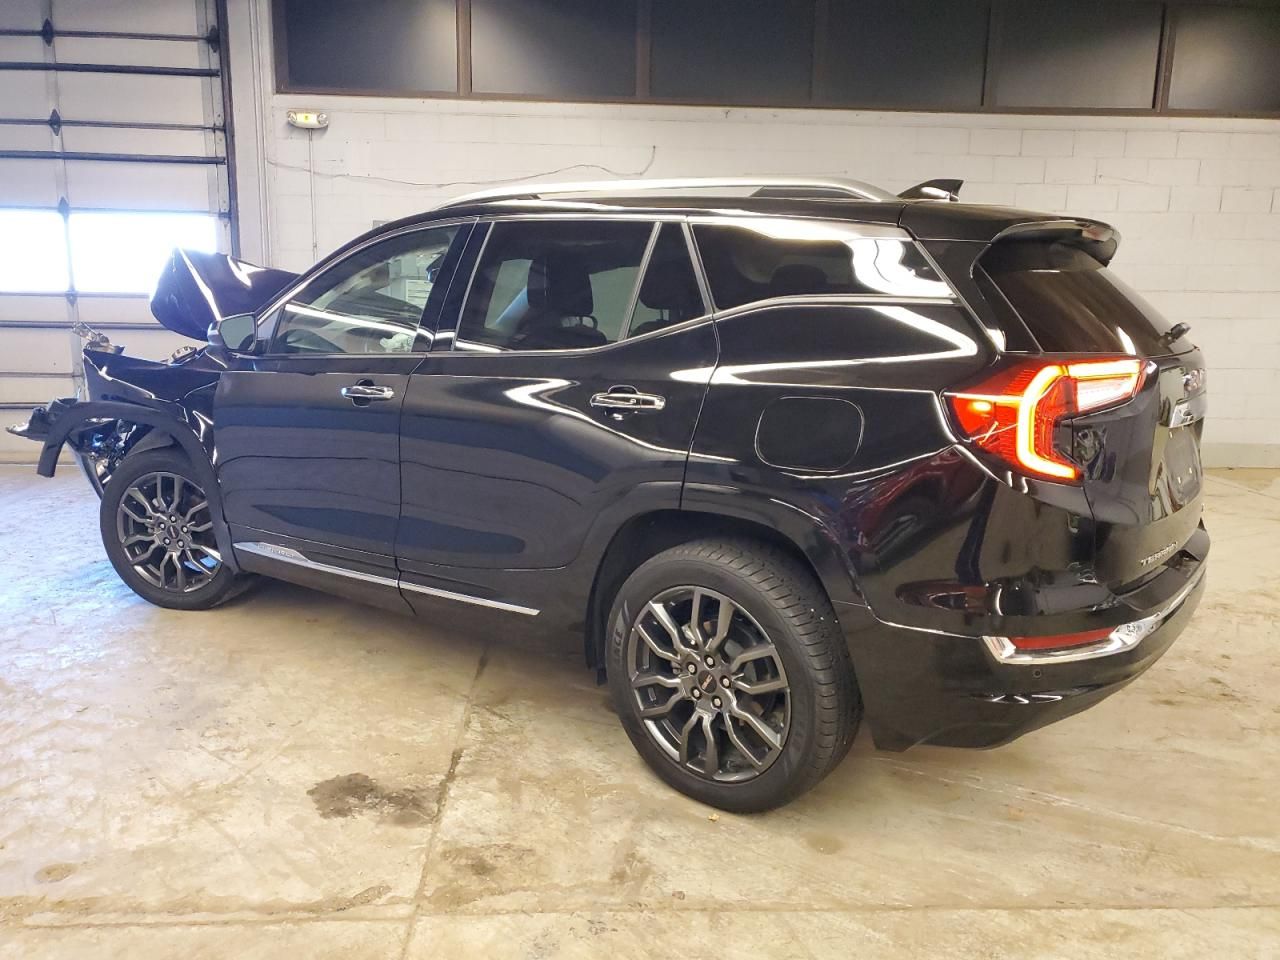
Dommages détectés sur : capot, aile avant gauche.
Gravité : majeur